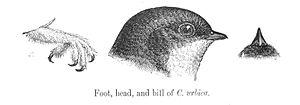
Delichon est un petit genre de passereaux qui appartient à la famille des Hirundinidae et qui compte trois espèces d'hirondelles. Ce sont des oiseaux trapus et à queue courte, aux parties supérieures bleu-noirâtre contrastant avec un croupion blanc et avec un ventre blanc ou gris. Ils ont des plumes sur les doigts et sur les tarses, une caractéristique propre à ce genre. Les hirondelles du genre Delichon sont étroitement apparentées aux autres hirondelles qui construisent des nids de boue, notamment celles du genre Hirundo. Elles se reproduisent uniquement en Europe, en Asie et dans les montagnes de l'Afrique du Nord. Deux espèces, l'Hirondelle de fenêtre et l'Hirondelle de Bonaparte, migrent vers le sud en hiver, alors que l'Hirondelle du Népal vit toute l'année dans l'Himalaya.